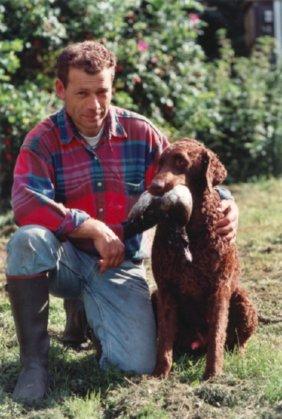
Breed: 202-n000028-curly_coated_retriever